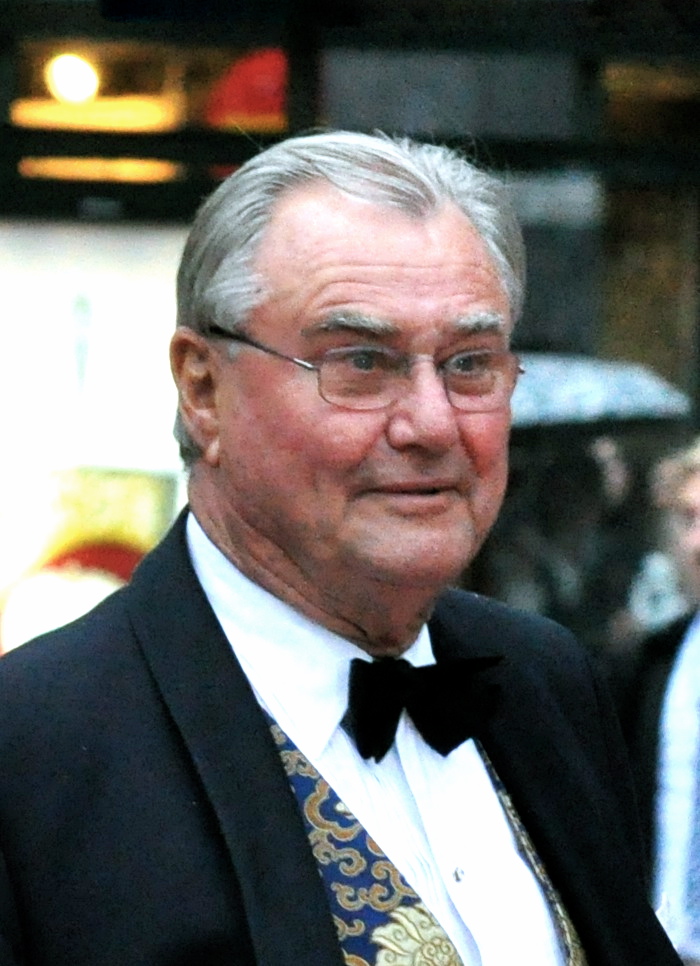
เจ้าชายเฮนริกแห่งเดนมาร์ก พระราชสวามี

infobox royalty
| name = เจ้าชายเฮนริก
| title = เจ้าชายพระราชสวามี
| image = Royal Wedding Stockholm 2010-Konserthuset-420.jpg
| caption = พระฉายาลักษณ์ใน ค.ศ. 2010
| full name = อ็องรี มารี ฌ็อง อ็องดร์ เดอ ลาบอร์ด เดอ มงเปอซา
| birth_place = ตาลงส์ แคว้นกีรงด์ สาธารณรัฐฝรั่งเศสที่ 3|ประเทศฝรั่งเศส
| death_place = โคเปนเฮเกน เดนมาร์ก
| death_style = สิ้นพระชนม์
| father1 = เคานต์อังเดร เดอ ลาบอร์ด เดอ มงเปอซา
| mother1 = เรอเน ดูร์เซโน
| spouse = สมเด็จพระราชินีนาถมาร์เกรเธอที่ 2 แห่งเดนมาร์ก|มาร์เกรเธอที่ 2
* สมเด็จพระราชาธิบดีเฟรเดอริกที่ 10 แห่งเดนมาร์ก|สมเด็จพระราชาธิบดีเฟรเดอริกที่ 10
* เจ้าชายโจอาคิมแห่งเดนมาร์ก
* ราชวงศ์ชเลสวิช-ฮ็อลชไตน์-เซอเนอร์ปอร์-กลึคส์บวร์ค|กลึคส์บวร์ค
* ราชวงศ์ลาบอร์ด เดอ มงเปอซา|ลาบอร์ด เดอ มงเปอซา
* คริสตจักรเดนมาร์ก
* โรมันคาทอลิก
| burial_date = 20 กุมภาพันธ์ ค.ศ. 2018
| burial_place = พระราชวังเฟรเดรบอร์ก
| succession = รายพระนามคู่อภิเษกสมรสในพระมหากษัตริย์เดนมาร์ก|พระราชสวามีในสมเด็จพระราชินีนาถแห่งเดนมาร์ก
| consort = yes
| reign = 14 มกราคม ค.ศ. 1972 - 13 กุมภาพันธ์ ค.ศ. 2018 ()
| predecessor = อิงกริดแห่งสวีเดน|อิงกริด(พระราชินี)
| successor = สมเด็จพระราชินีแมรีแห่งเดนมาร์ก|เเมรี(พระราชินี)
เจ้าชายเฮนริกแห่งเดนมาร์ก พระราชสวามี ประกาศสำนักนายกรัฐมนตรี เรื่องพระราชทานเครื่องราชอิสริยาภรณ์แก่พระราชวงศ์เดนมาร์ก . ราชกิจจานุเบกษา (พระนามเต็ม: อ็องรี มารี ฌ็อง อ็องดร์ เดอ ลาบอร์ด เดอ มงเปอซา; 11 มิถุนายน ค.ศ. 1934 — 13 กุมภาพันธ์ ค.ศ. 2018) พระองค์ประสูติที่เมืองตาลงซ์ แคว้นกีรงด์ ประเทศฝรั่งเศส เป็นบุตรในเคาต์ อังเดร เดอ ลาบอร์ด เดอ มงเปอซา และ เรอเน ดูร์เซโน อภิเษกสมรสกับเจ้าหญิงมาร์เกรเธอแห่งเดนมาร์ก เมื่อวันที่ 10 มิถุนายน ค.ศ. 1967 ในขณะที่มีพระอิสริยยศเป็นเจ้าหญิงผู้เป็นทายาทโดยสันนิษฐานแห่งราชบัลลังก์เดนมาร์ก
== ต้นพระชนม์ชีพ ==
ไฟล์:Henrik, Prince Consort of Denmark (1934-35).jpg|154px|thumb|left|เจ้าชายเฮนริกใน ค.ศ. 1934
เจ้าชายเฮนริกประสูติที่เมืองตาลงซ์ แคว้นกีรงด์ ประเทศฝรั่งเศส เป็นโอรสในเคาต์อังเดร เดอ ลาบอร์ด เดอ มงเปอซา กับ เรอเน ดูร์เซโน พระองค์ทรงเข้ารีตคริสตจักรโรมันคาทอลิก
พระองค์ทรงใช้ชีวิตช่วงต้น 5 ปีในอินโดจีนของฝรั่งเศสซึ่งขณะนี้คือประเทศเวียดนามที่ซึ่งพระบิดาของพระองค์ถูกกล่าวหาเกี่ยวกับผลประโยชน์ทางธุรกิจ ทรงกลับมายังฮานอยใน ค.ศ. 1950 ทรงศึกษาที่นั่นที่โรงเรียนมัธยมศึกษาของฝรั่งเศสใน ค.ศ. 1952 ในระหว่าง ค.ศ. 1952 ถึง 1957 พระองค์ทรงศึกษาด้านกฎหมายและรัฐศาสตร์พร้อมกันที่มหาวิทยาลัยปารีสในปารีสและศึกษาภาษาจีนและเวียดนามที่ แองสติตู นาซิองนาล เด ล้องก์ เอ ซิวิซาซิอง ออคเคียงตาล (Institut national des langues et civilisations orientales) พระองค์ยังทรงศึกษาที่ฮ่องกงในค.ศ. 1957 และไซ่ง่อนใน ค.ศ. 1958
หลังจากทรงเข้าร่วมกองทัพฝรั่งเศส ในสงครามแอลจีเรียระหว่างปี ค.ศ. 1959 ถึง 1962 ใน ค.ศ. 1962 ทรงเข้าร่วมกระทรวงต่างประเทศฝรั่งเศสและทรงเป็นเลขาธิการทูตในกรุงลอนดอนตั้งแต่ ค.ศ. 1963 ถึง 1967 พระองค์ยังเป็นพระสหายสนิทของ เฟรเดอริก วิลเลิม เดอ แกลร์ก
== อภิเษกสมรส ==
ในวันที่ 10 มิถุนายน ค.ศ. 1967 พระองค์อภิเษกสมรสกับสมเด็จพระราชินีนาถมาร์เกรเธอที่ 2 แห่งเดนมาร์ก|เจ้าฟ้าหญิงมาร์เกรเธอ มกุฎราชกุมารีแห่งเดนมาร์ก รัชทายาทโดยสันนิษฐานแห่งราชบัลลังก์เดนมาร์ก ที่โบสถ์แห่งโคเปนเฮเกน พระนามของพระองค์จึงต้องเปลี่ยนเป็นภาษาเดนมาร์กคือ เฮนริก
=== ความสนพระทัย ===
เช่นเดียวกับพระชายา พระองค์ทรงสนพระทัยด้านศิลปะและวัฒนธรรมอย่างมาก ทรงเป็นคนที่รักตัวเลขไม้และหยก ทรงสร้างคอลเลกชันที่ทรงแสดงในปี ค.ศ. 2017 ในพิพิธภัณฑ์คอดิงฮูลด์ แต่ถึงอย่านั้นพระองค์ไม่ประสบความสำเร็จในการเล่นเปียโน ในปี ค.ศ. 2013 ทรงร่วมกับวงดนตรีป๊อปไมเคิล เรเนส โดยทรงบันถึงบันทึกเพลง "Echo" และบทเพลงนี้พระองค์ได้มีพระราชประสงค์ทูลเกล้าทูลกระหม่อมถวาย พระบาทสมเด็จพระมหาภูมิพลอดุลยเดชมหาราช บรมนาถบพิตร|พระบาทสมเด็จพระปรมินทรมหาภูมิพลอดุลยเดช
พระองค์ทรงเขียนบทกวีหลายภาษาพื้นเมืองของพระองค์เป็นภาษา (ฝรั่งเศส) บางส่วนที่ได้รับการเผยแพร่ในคอลเลกชัน เชอร์มิน เฟสตัน (1982), Cantabile (2000), Les escargots de Marie Lanceline (2003), Murmures de vent (2005), Frihjul ( Roue-Libre , 2010), Fabula (2011), La part des Anges (2013) และDans mes nuits sereines (2014) The Symphonic Suite Cantabileโดย เฟรเดอริก ไมเกล พระราชนิพนธ์ของพระองค์ได้รับรางวัลจาก เดนิส นอชัน ซิมโพนี ออร์เคสตรา ในคอนเสิร์ตทั้ง 2 ครั้ง ในโอกาสเฉลิมพระชนมายุ 70 พรรษา และ 75 พรรษา ของ พระองค์ ในปี ค.ศ. 2004 และ ค.ศ. 2009 พระองค์ทรงแปลบทพระราชนิพนธ์ (แปลจากภาษาเดนมาร์ก ) ว่า "ฉันเขียนบทกวี มีทั้งข้อเสียและข้อดี แสดงความจริงด้วยข่าวและความบันเทิงที่ทำให้เรามีเหตุผลและความกระวนกระวาย บทกวีของเรานั้นจะพยายามเข้าใกล้ธรรมชาติที่แท้จริงของโลก ในบทกวีที่เราสามารถเข้าถึงคำถามนิรันดร์เช่นความรักความเหงาและความตาย "
พระองค์ทรงเป็นพ่อครัวที่ยอดเยี่ยมซึ่งได้แรงบันดาลใจจากประเพณีการทำอาหารฝรั่งเศส ทรงมักจะวางแผน ทรงปรุงอาหารของครอบครัว มักจะมีพ่อครัวหลวงช่วยเสมอ รวมถึงเครื่องเทศของพระองค์นั้นส่วนหนึ่งมาจากการอุดหนุนจากสถานรับเลี้ยงเด็กในเอเชีย นอกเหนือจากตำราของเขาพระองค์นั้น พระองค์มักจะทรงพระราชทานพระราชานุญาตให้สำนักข่าวได้เข้าไปถ่ายทำรายการอาหาร ซึ่งพระองค์ทรงปรุงเองและทำเอง ณ พระราชวังเฟรเดนส์โบร์ก
โดยพระราชวงศ์หลายพระองค์ ได้ออกมาให้ความคิดเห็นเรื่องนี้ ใน ค.ศ. 2009 ดังนี้
หรือแม้แต่ ลาร์ส เลิกเกอ รัสมุสเซิน นายกรัฐมนตรีของเดนมาร์ก ก็เคยได้รับพระราชทานจากเจ้าชายเฮนริก พระราขสวามี
== เจ้าชายพระราชสวามีแห่งเดนมาร์ก ==
เมื่อทรงได้พระอิสริยยศเป็นเจ้าชายเฮนริกแห่งเดนมาร์ก ซึ่งก่อนการอภิเษกสมรสพระองค์ทรงเปลี่ยนไปนับถือนิกายโปรเตสแตนต์จากการอนุญาตของสันตะสำนัก ต่อมาในปี ค.ศ 1972 สมเด็จพระเจ้าเฟรเดอริกที่ 9 แห่งเดนมาร์ก พระสัสสุระของพระองค์ เสด็จสวรรคต พระมเหสีจึงเสด็จครองราชย์เป็น สมเด็จพระราชินีนาถแห่งเดนมาร์ก พระองค์จึงได้รับการสถาปนาที่ เจ้าชายเฮนริกแห่งเดนมาร์ก พระราชสวามี
ไฟล์:Prince consort Henrik.JPG|188px|thumb|left|เจ้าชายเฮนริก พระราชสวามี ฉลองพระองค์เต็มพระราชอิสริยยศทหาร ในฐานะรองผู้บังคับบัญชาการทหารแห่งเดนมาร์ก (ผู้บังคับบัญชาการทหารสูงสุดคือ สมเด็จพระราชินีนาถมาร์เกรเธอที่ 2)
== พระราชโอรส ==
สมเด็จพระราชินีนาถและเจ้าชายมีพระราชโอรส 2 พระองค์ดังนี้
# เจ้าชายเฟรเดอริก มกุฎราชกุมารแห่งเดนมาร์ก
# เจ้าชายโจอาคิมแห่งเดนมาร์ก
ภาษาของเจ้าชายเฮนริกคือภาษาฝรั่งเศส ทำให้พระองค์ต้องเรียนรู้ภาษาเดนมาร์กหลังการอภิเษกสมรส แต่พระองค์สามารถพูดภาษาจีน เวียดนาม อังกฤษได้อย่างคล่องแคล่ว
ในปี ค.ศ. 2006 นิตยสารของเดนมาร์กชื่อ Ud&Se ได้ลงบทสัมภาษณ์ของเจ้าชายเฮนริก ที่ซึ่งทรงเล่าเกี่ยวกับสุนัขทรงเลี้ยง อาหาร พระชนม์ชีพวัยเยาว์ในเวียดนามและเรื่องราวต่าง ๆ มากมาย บางครั้งพระองค์ทรงกล่าวถึงการเคยเสวยเนื้อสุนัขที่นั่น ทำให้หนังสือพิมพ์ต่าง ๆ พาดหัวข่าวไว้ว่า "เจ้าชายเฮนริกเสวยสุนัข" และทำให้การบริโภคเนื้อสุนัขเป็นที่นิยม
== พระกรณียกิจ ==
* ค.ศ. 1979 - เสด็จเยือนประเทศเนเธอร์แลนด์ ทรงเข้าเฝ้าสมเด็จพระราชินีนาถเบียทริกซ์แห่งเนเธอร์แลนด์|เจ้าหญิงรัชทายาทเบียทริกซ์ และยังทรงพบสมเด็จพระราชาธิบดีวิลเลิม-อเล็กซานเดอร์แห่งเนเธอร์แลนด์|เจ้าชายวิลเลิม-อเล็กซานเดอร์ อีกทั้งยังประทานพระวโรกาสให้เจ้าชายคอนสตันตินแห่งเนเธอร์แลนด์ เจ้าชายฟริโซแห่งออเรนจ์-นัสเซา เจ้าหญิงมาร์ครีตแห่งเนเธอร์แลนด์ เฝ้า ณ พระราชวังหลวงเฮก ในการนี้เจ้าหญิงคริสตีนาแห่งเนเธอร์แลนด์ ทรงนำเจ้าชายเฮนริก พระราชสวามีแห่งเดนมาร์ก เยือนสถานที่สำคัญของประเทศ และในเย็นวันนั้น ทรงมีการเลี้ยงพระกระยาหารค่ำเป็นการส่วนพระองค์ระหว่างเจ้าชายพระราชสวามีแห่งเดนมาร์ก และพระบรมวงศานุวงศ์ของเนเธอร์แลนด์
* ค.ศ. 1989 - เสด็จเยือนสหราชอาณาจักร สมเด็จพระราชินีนาถเอลิซาเบธที่ 2 แห่งสหราชอาณาจักร เสด็จพระราชดำเนินทรงรับเจ้าชายเฮนริกถึงสนามบินลอนดอน และประทับรถยนต์พระที่นั้งถึง พระราชวังบักกิงแฮม โดยมี เจ้าชายฟิลิป ดยุกแห่งเอดินบะระ เฝ้ารับเสด็จ และ เจ้าชายชาลส์ เจ้าชายแห่งเวลส์ ไดอานา เจ้าหญิงแห่งเวลส์ เจ้าชายวิลเลียม ดยุกแห่งเคมบริดจ์|เจ้าชายวิลเลียมแห่งเวลส์ เจ้าชายแฮร์รี ดยุกแห่งซัสเซกซ์|เจ้าชายแฮร์รีแห่งเวลส์ เจ้าชายแอนดรูว์ ดยุกแห่งยอร์ก ซาราห์ ดัชเชสแห่งยอร์ก เจ้าหญิงแอนน์ พระราชกุมารี เจ้าชายเอ็ดเวิร์ด เอิร์ลแห่งเวสเซกซ์|เจ้าชายเอ็ดเวิร์ด เจ้าชายเอ็ดเวิร์ด ดยุกแห่งเคนต์ แคทเธอรีน ดัชเชสแห่งเคนต์ และพระบรมวงศานุวงศ์แห่งราชวงศ์อังกฤษ เฝ้าทูลละอองพระบาทรับเสด็จ จากนั้น เจ้าชายริชาร์ด ดยุกแห่งกลอสเตอร์ และ บริจิตต์ ดัชเชสแห่งกลอสเตอร์ ทรงเยี่ยมชมความงามในพระราชวัง โดยพระองค์ทรงมีความสนิทสนมกับดัชเชสแห่งกลอสเตอร์มาก เนื่องด้วยดัชเชสเป็นคนเดนมาร์ก
* ค.ศ. 1993 - เสด็จเยือน เคนยา โมร็อกโก ซึ่งเป็นการเสด็จพระราชดำเนินเป็นการส่วนพระองค์ในการแปรพระราชฐาน เจ้าชายเฮนริก พระราชสวามี ทรงประทับในเคนยาเพียง 16 ชั่วโมง เนื่องจากพระอาการป่วยทรงดำเริบ ทางข้าราชบริพารจึงกราบบังคบทูลให้เสด็จเยือนโมร็อกโกทันที เนื่องจากนวัตกรรมทางการแพทย์เจริญแล้วในแถวแอฟริกา เมื่อเสด็จพระราชดำเนินถึงแล้ว ความทราบถึงฝ่าละอองธุลีพระบาทสมเด็จพระราขินีนาถมาร์เกรเธอที่ 2 ทรงมีพระราชดำรัสด้วยความห่วงใยในพระราสวามี ทรงมีพระราชดำรัสให้เจ้าชายเฮนริก พระราชสวามีเสด็จกลับเดนมาร์กในวันรุ่งขึ้น เมื่อเสด็จพระราชดำเนินถึงเดนมาร์กแล้ว พระบรมวงศานุวงศ์เดนมาร์กเสด็จพระราชดำเนิน/เสด็จไปทรงเยี่ยมพระอาการเจ้าชายพระราชสวามีทันที ซึ่ง เจ้าชายเฟรเดอริก มกุฎราชกุมารแห่งเดนมาร์ก ปฏิบัติพระราชกรณียกิจในออสเตรเลีย ก็ได้เสด็จกลับอย่างกระทันหันทันที ในขณะที่ เจ้าชายโจอาคิมแห่งเดนมาร์กกำลังปฏิบัติพระกรณียากิจในนอร์เวย์ ก็เสด็จกลับทันทีเช่นกัน
* ค.ศ. 1999 - เสด็จเยือนประเทศไทย เป็นการส่วนพระองค์ โดยทอดพระเนตรอุทยานแห่งชาติห้วยขาแข้ง โดยทรงมีพระราชดำรัสชมอุทยานแห่งนี้ว่า นี่มันสวยงามจริง ๆ สวยจนมิน่าเชื่อเลย
* ค.ศ. 2006 - สมเด็จพระราชินีนาถมาร์เกรเธอที่ 2 แห่งเดนมาร์ก ให้เสด็จแทนพระองค์มายังราชอาณาจักรไทย เพื่อเข้าร่วมพระราชพิธีฉลองสิริราชสมบัติครบ 60 ปี ของพระบาทสมเด็จพระมหาภูมิพลอดุลยเดช บรมนาถบพิตร
* ค.ศ. 2013 - เจ้าชายเฮนริกเสด็จพระราชดำเนินเยือนฝรั่งเศส ซึ่งเป็นสถานที่ประสูติของพระองค์ ทรงเยือนอีกครั้งเป็นเวลา 2 เดือน พระราชโอรส พระราชนัดดา พระสุณิสา เสด็จมาเยี่ยมเป็นครั้งคราว ในขณะที่สมเด็จพระราชินีนาถมาร์เกรเธอที่ 2 พระชายานั้น เสด็จพระราชดำเนินมาประทับกับพระองค์ถึง 2 สัปดาห์
* ค.ศ. 2014
**เสด็จเยือนอุรุกวัย ซึ่งถือเป็นครั้งแรกของสมาชิกพระราชวงศ์เดนมาร์กที่เสด็จเยือนอุรุกวัย ทรงทอดพระเนตรการดำเนินงานคืนช้างสู่ป่า ซึ่งเป็นโครงการเดียวกับที่ประเทศไทย ทรงพระราชทานชื่อช้างเชือกหนึ่ง นามว่า เบทอล โดยทรงให้เหตุผลว่า เป็นชื่อของพระสหายสนิทท่านหนึ่งในโรงเรียนประถม จากนั้นทอดพระเนตรการแสดงของชนพื้นเมืองที่ทำการแสดงถวาย หลังจากนั้น เสด็จทอดพระเนตรนิทรรศกาลของอุรุกวัย และเสด็จพระราชดำเนินกลับในอีก 3 วัน ถัดมา
**เสด็จเยือนราชรัฐลิกเตนสไตน์ ตามคำกราบทูลเชิญของ เจ้าชายฮันส์-อาดัมที่ 2 แห่งลิกเตนสไตน์ โดยมี เจ้าชายอาโลอิส รัชทายาทแห่งลิกเตนสไตน์ และ เจ้าหญิงโซฟี เจ้าหญิงรัชทายาทแห่งลิกเตนสไตน์ เฝ้ารับเสด็จ โดยมีพระราชวงศ์ลิกเตนสไตน์ โดยทรงหารือในเรื่องไวน์ เนื่องจากลิกเตนสไตน์ประกอบกิจการส่งออกไวน์เป็นหลัก ทางเจ้าชายพระประมุขแห่งลิกเตนสไตน์ และรัฐบาลต่างอยากขอความรู้จากเจ้าชายเฮนริก พระราชสวามี เนื่องจากพระองค์เองก็ทรงทำไวน์เสวยเองในเดนมาร์กและยังส่งออกอีกด้วย
พระกรณียกิจในต่างประเทศของพระองค์ ส่วนมากแล้วจะเสด็จเพียงพระองค์เดียว ในขณะที่ สมเด็จพระราชินีนาถมาร์เกรเธอที่ 2 แห่งเดนมาร์ก จะเสด็จพระราชดำเนินด้วยก็ต่อเมื่อเป็นหมายกำหนดการที่สำนักพระราชวังเดนมาร์กจัดทูลเกล้าทูลกระหม่อมถวายเท่านั้น ในขณะที่พระองค์จะทรงเป็นส่วนพระองค์เสียมากกว่าพระมเหสี
== พระอาการประชวร ==
สำนักพระราชวังของเดนมาร์กได้แถลงการณ์เรื่อง เจ้าชายเฮนริก พระราชสวามีในสมเด็จพระราชินีนาถมาร์เกรเธอที่ 2 เสด็จพระราชดำเนินไปประทับรักษาพระอาการประชวร ณ โรงพยาบาลรีย์ส มหาวิทยาลัยโคเปนเฮเกน โดยคณะแพทย์ได้รายงานว่า ทรงมีการตอบสนองลดลง อีกทั้งมีการเปลี่ยนแปลงทางพระราชจริยาวัตร (พฤติกรรม) ด้านการตัดสินพระราชหฤทัย และพระราชปฏิสัมพันธ์กับบุคคลรอบพระองค์ คณะแพทย์จึงได้ว่า ทรงประชวรด้วยโรคพระสมองเสื่อม จึงได้กราบบังคมทูลเชิญให้งดพระราชกรณียกิจลง อีกทั้งจะมีการพิจารณาการดำเนินงานขององค์กรต่าง ๆ ในพระราชูปถัมภ์
== สิ้นพระชนม์ ==
สำนักพระราชวังของเดนมาร์ก ได้ออกแถลงการณ์อย่างเป็นทางการว่า เจ้าชายเฮนริกสิ้นพระชนม์เมื่อวันที่ 13 กุมภาพันธ์ ค.ศ. 2018 เวลา 23.18 น. ณ พระราชวังเฟรเดนส์โบร์ก เมืองเฟรเดนส์โบร์ก สิริพระชันษา 83 ปี โดยก่อนหน้านี้สำนักพระราชวังได้ออกแถลงการณ์ว่าทรงมีพระราชประสงค์ไม่ฝังพระบรมศพกับพระมเหสีซึ่งเกิดจากความน้อยพระทัยที่ไม่ได้รับการถวายพระเกียรติที่เหมาะสม และมีพระราชประสงค์ให้จัดงานส่วนพระองค์ซึ่งในงานนั้นไม่มีพระอาคันตุกะจากต่างประเทศเดินทางร่วมงานเลย
== พระอิสริยยศ ==
|พระนาม = เจ้าชายเฮนริก พระราชสวามี
|ตราพระยศ = Coat of arms of Henrik, Prince Consort of Denmark.svg
|ธงพระยศ = Standard of Prince Henrik, Prince Consort of Denmark (2002-2018).svg
|ตราประจำพระองค์ = Royal Monogram of Prince Henrik of Denmark.svg
|การเรียกขาน = Hans Kongelige Højhed '
|การแทนตน = "ข้าพระพุทธเจ้า"
|การขานรับ = Deres Kongelige Højhed '
|ลำดับโปเจียม =
* 11 มิถุนายน ค.ศ. 1934 - 10 มิถุนายน ค.ศ. 1967: เคานต์อองรี เดอ ลาบอร์ด เดอ มงเปอซา
* 10 มิถุนายน ค.ศ. 1967 - 14 มกราคม ค.ศ. 1972: เจ้าชายเฮนริกแห่งเดนมาร์ก
* 14 มกราคม ค.ศ. 1972 - 13 กุมภาพันธ์ ค.ศ. 2018: เจ้าชายพระราชสวามี
== อ้างอิง ==
* Biography of HRH The Prince Consort Official website of the Danish Monarchy
* Royal House of Denmark and Royal House of Iceland
* The Ancestry of Henri de Laborde de Monpezat
หมวดหมู่:เจ้าชายพระราชสวามี
หมวดหมู่:ทหารชาวฝรั่งเศส
หมวดหมู่:ผู้ได้รับเครื่องราชอิสริยาภรณ์ ป.จ. (ฝ่ายหน้า)
หมวดหมู่:บุคคลจากจังหวัดฌีรงด์
หมวดหมู่:เจ้าชายเดนมาร์ก
หมวดหมู่:คู่อภิเษกสมรสในพระมหากษัตริย์